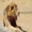
Label: lion